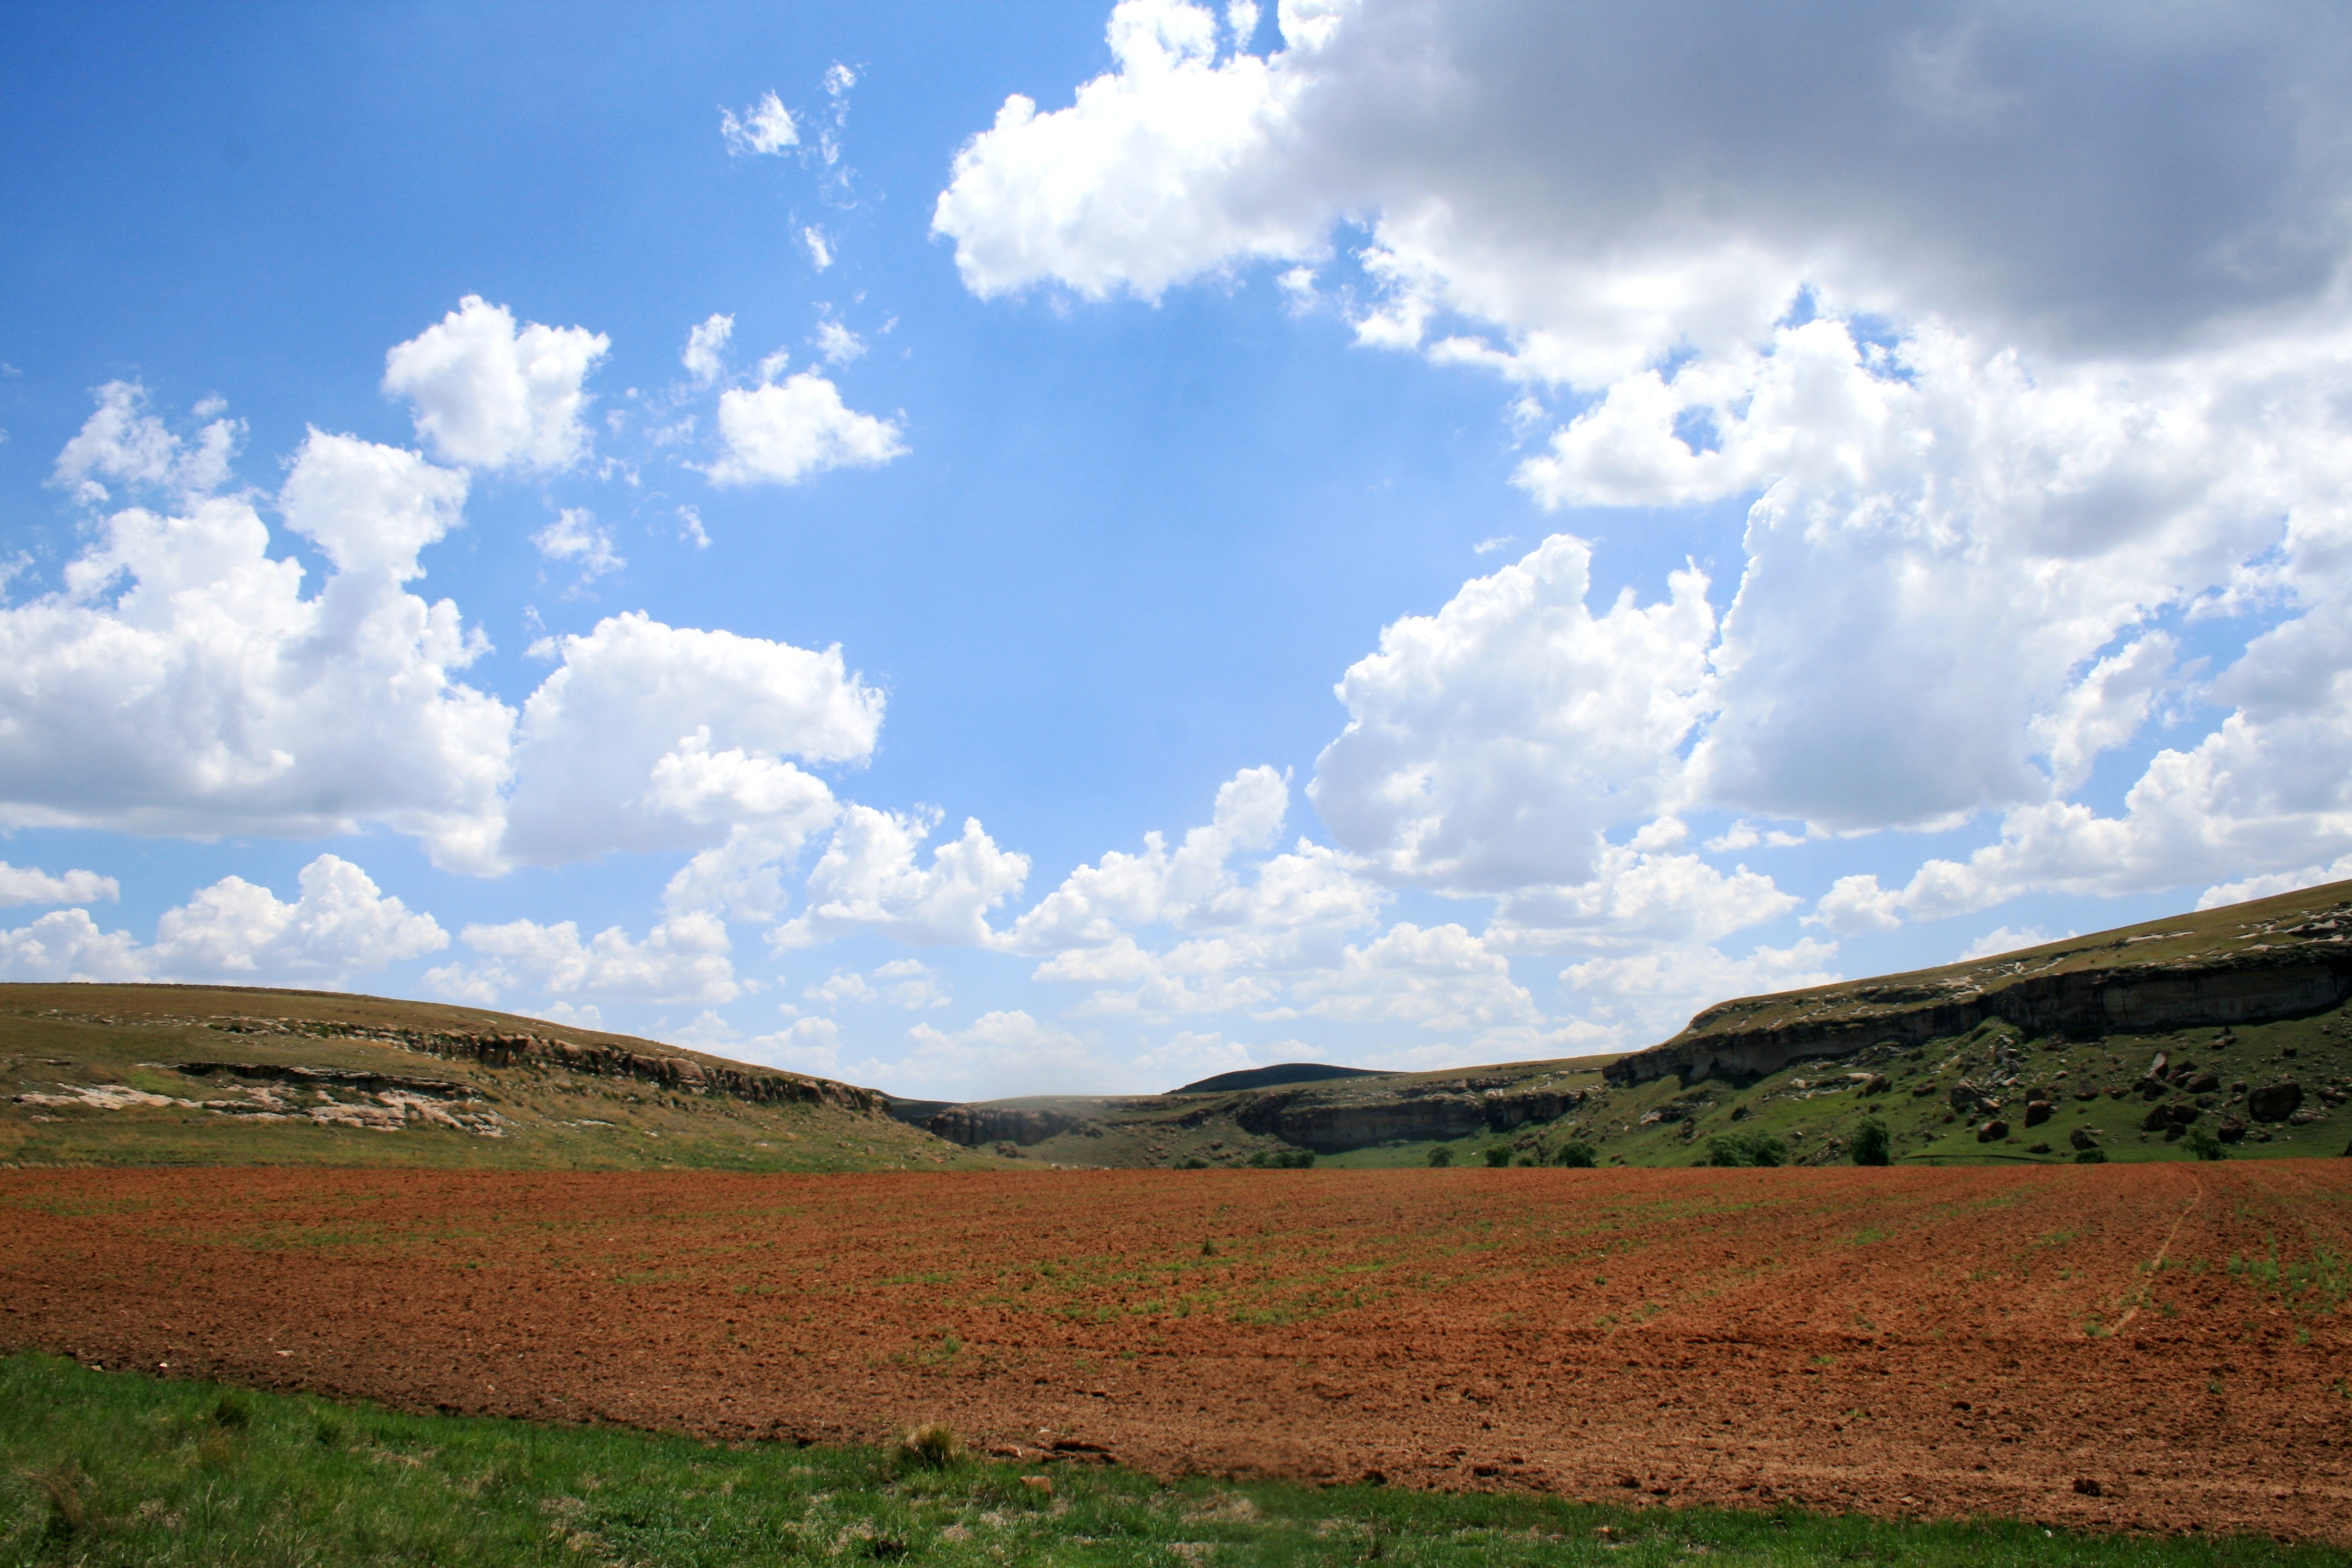
landscape, tree, nature, grass, horizon, mountain, cloud, sky, field, farm, meadow, prairie, hill, valley, land, pasture, agriculture, ridge, plain, earth, grassland, plateau, tilled, ecosystem, sky clouds, green grass, steppe, rural area, ploughed, meteorological phenomenon, red soil, natural environment, geographical feature, mountainous landforms